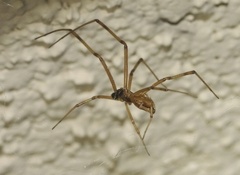
Species: Lactrodectus_hesperus